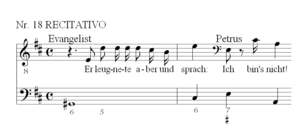
L'Évangéliste dans un oratorio ou une Passion est habituellement un ténor qui reprend littéralement le texte de la Bible en récitatif. L'évangéliste se représente dans l'Oratorio en tant que narrateur pour guider l'action. Il présente au public le cadre de l'action sous forme de récitatif.